Battle of Chalcedon (74 BC)

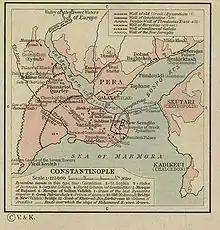
Map of parts of Eastern Europe during the Mithridatic war.

The Battle of Chalcedon was a land and naval battle between the Roman Republic and King Mithridates VI of Pontus near the city of Chalcedon in 74 BC. It was the first major clash of the Third Mithridatic War. The Roman forces were led by Marcus Aurelius Cotta, one of the consuls for 74 BC, while Mithridates had the overall command of the Pontic forces. The Mithridatic forces were victorious on both land and sea.